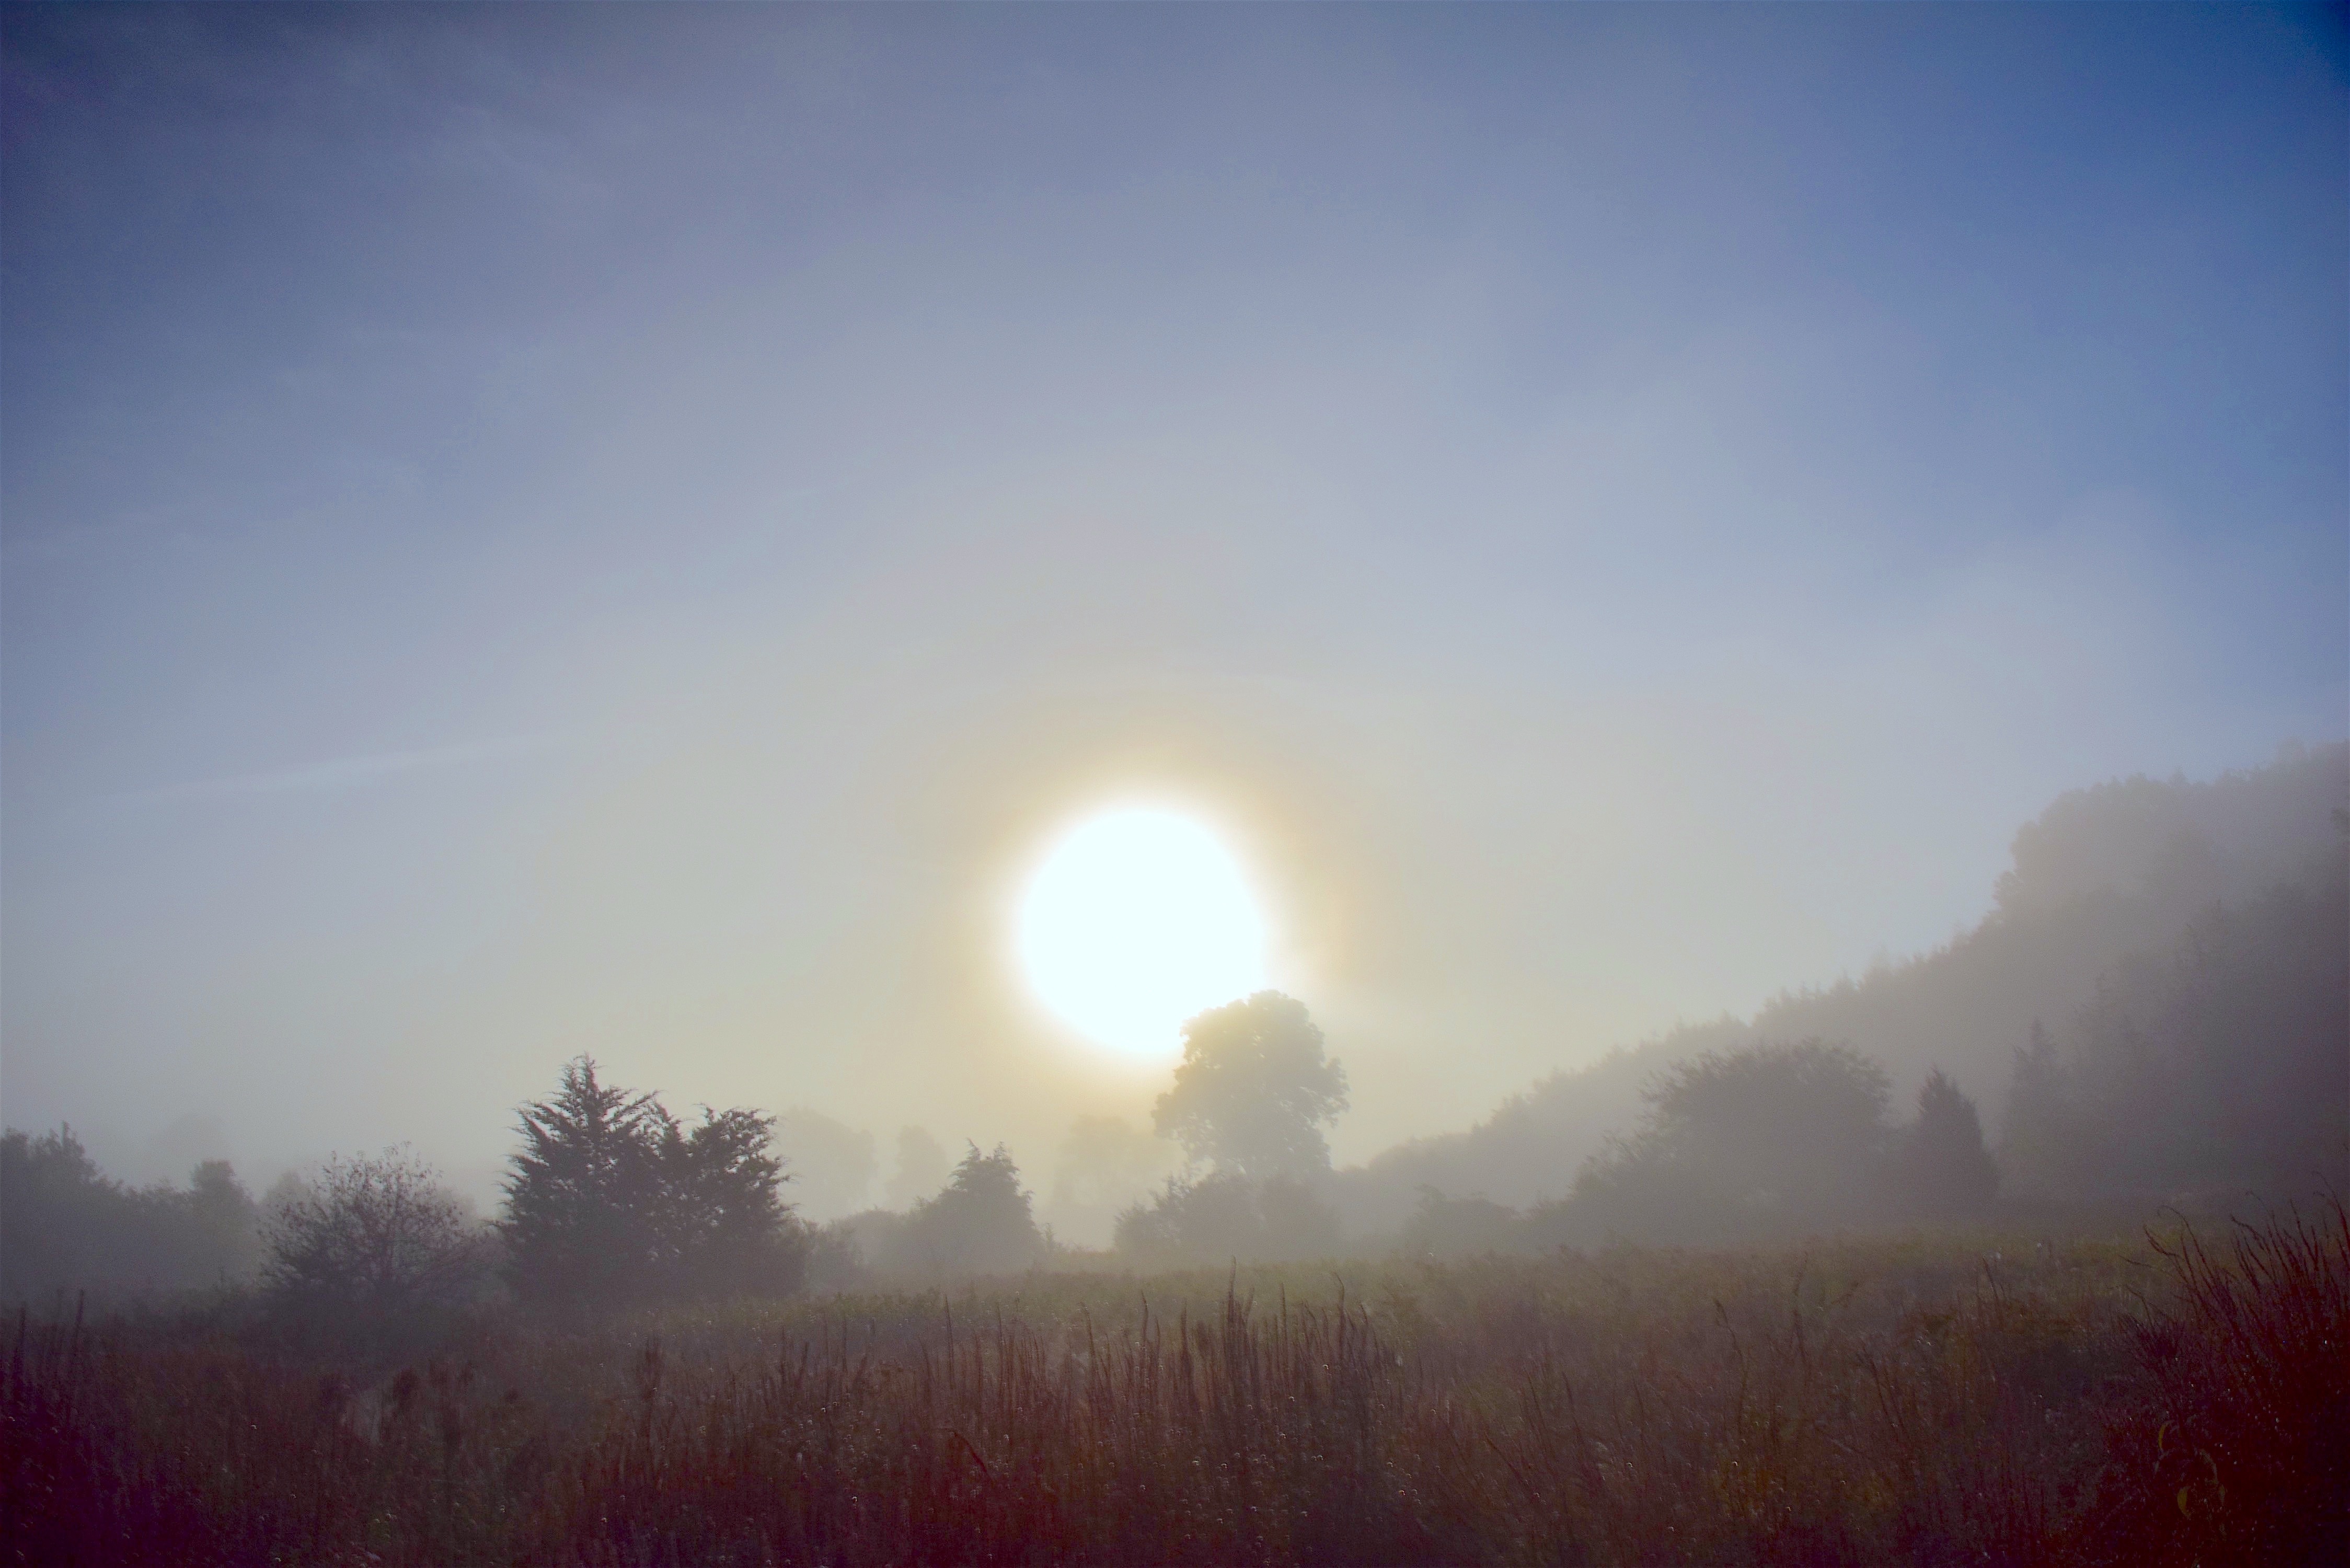
landscape, nature, grass, horizon, light, cloud, sky, sun, fog, sunrise, sunset, mist, hiking, meadow, countryside, sunlight, morning, fall, dawn, atmosphere, foggy, dusk, evening, green, shine, scenic, hike, autumn, scenery, weather, shadow, haze, mountains, rays, magical, moisture, astronomical object, atmospheric phenomenon